Gardner (Cassatt) Held by His Mother

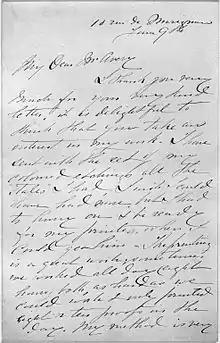
Letter to Samuel Putnam Avery from Mary Cassatt, Brooklyn Museum

The infant is Cassatt's nephew Joseph Gardner Cassatt III by her brother Gard and sister-in-law Eugenie Carter (Jennie). Cassatt's biographer Nancy M. Mathews dates the print as executed in 1888. Cassatt painted several portraits of Jennie, but only one quick drypoint sketch of Gard exists, probably executed at the same time as this print of Jennie and the baby. There are at least two other portraits of the young Gardner, of which one is the pastel "Gardner and Ellen Mary Cassatt" in the collection of the Metropolitan Museum of Art.